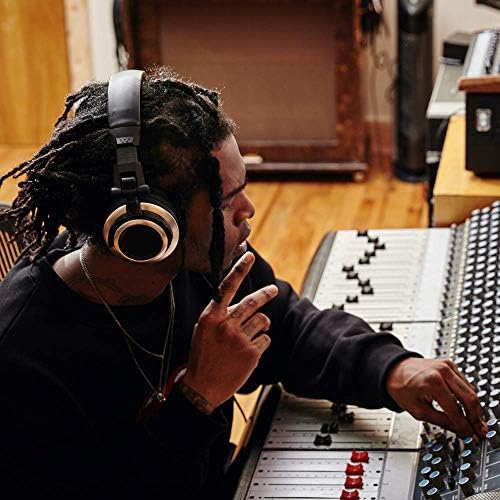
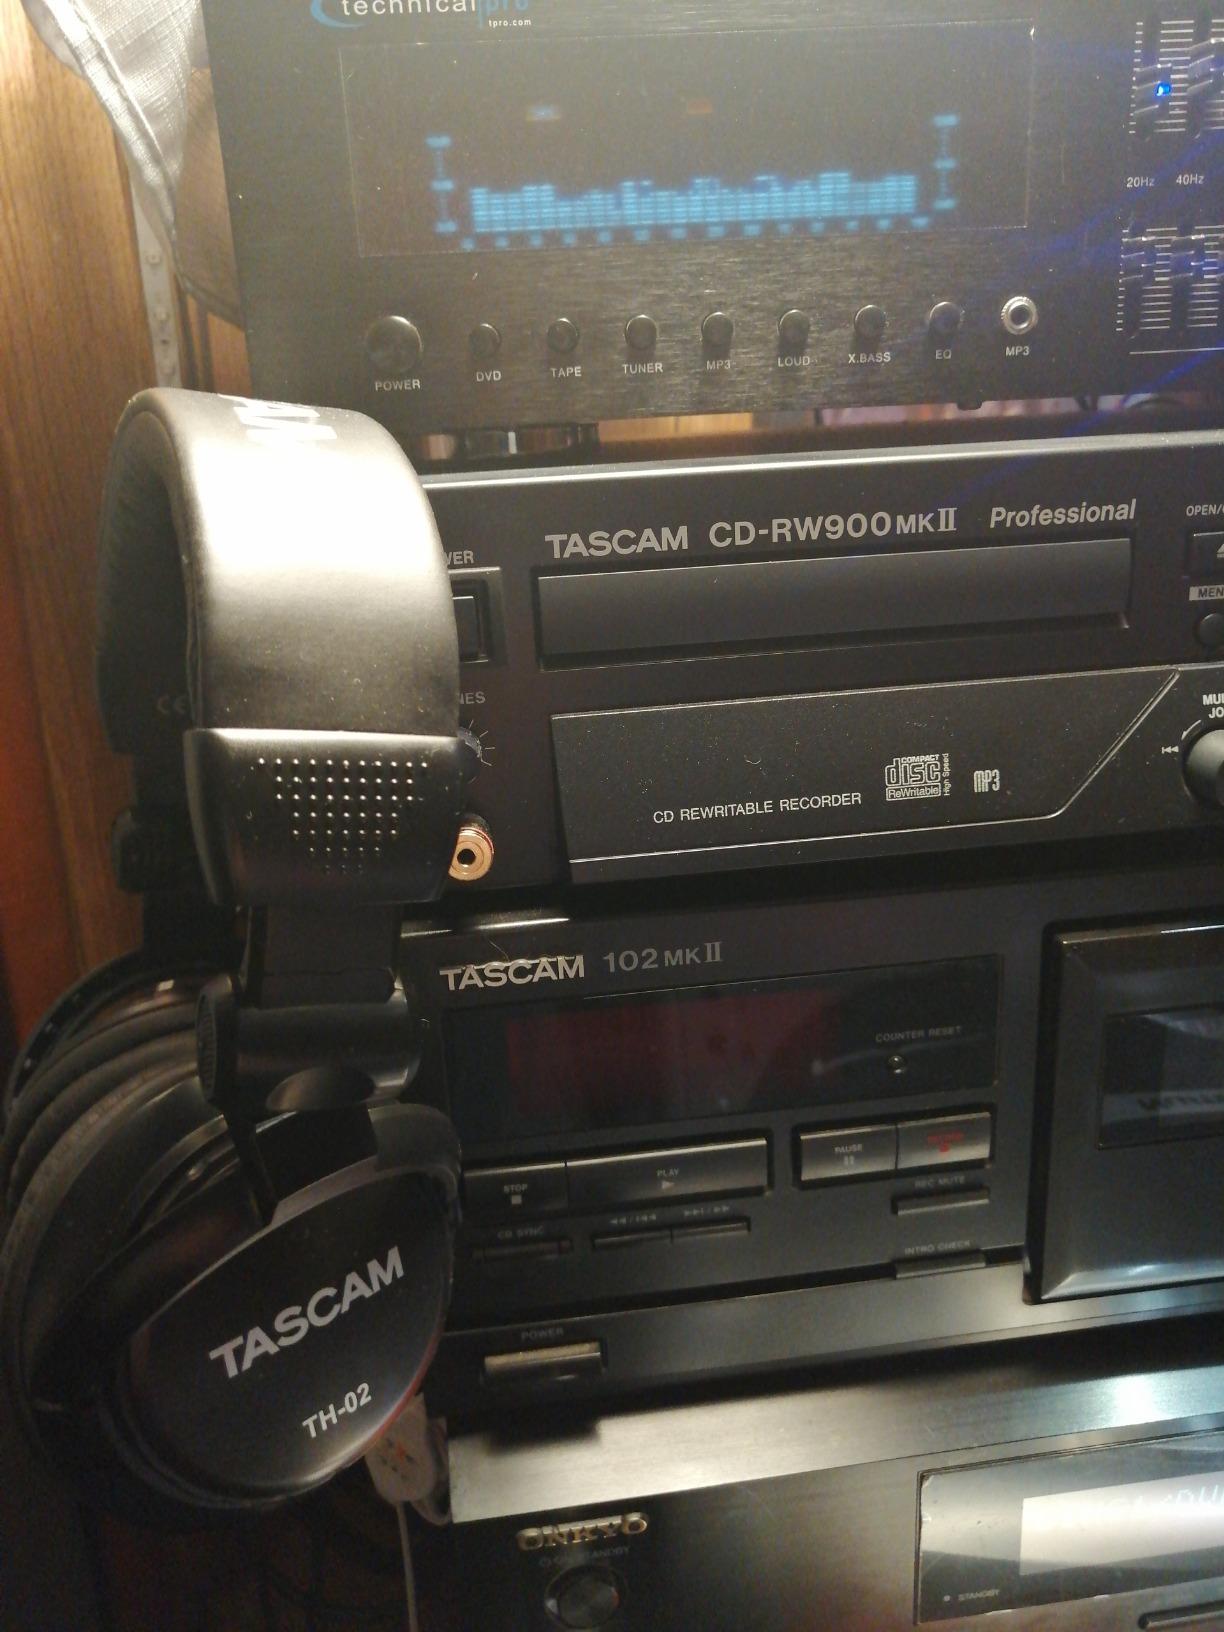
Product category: headphones
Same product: no